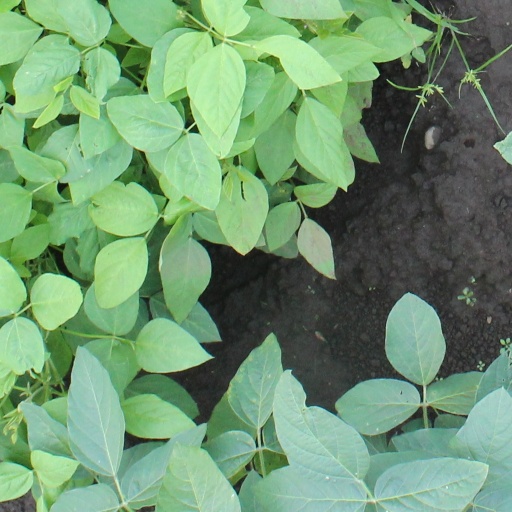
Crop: soybean